List of people who have received a state funeral

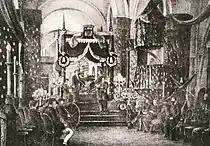
State funeral of Francisco Linares Alcántara

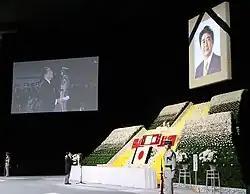
Fumio Kishida expressing the memorial address at the State Funeral of Shinzo Abe

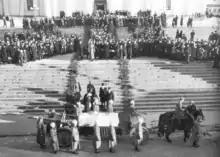
Funeral cortege of President Carl Gustaf Emil Mannerheim in Helsinki, 1951

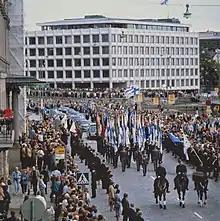
Funeral cortege of President Urho Kekkonen in Helsinki, 1986

State funerals are infrequent in North Korea. Funerals, and who appears on official funeral committees, are considered important cues on power hierarchies of North Korean politics. According to a tradition inherited from the Soviet Union, the chairperson of the funeral committee of a deceased leader of North Korea is beyond all doubt the next leader. This held true when Kim Il Sung died in 1994 and was succeeded by Kim Jong Il, who in turn was succeeded by Kim Jong Un in 2011.